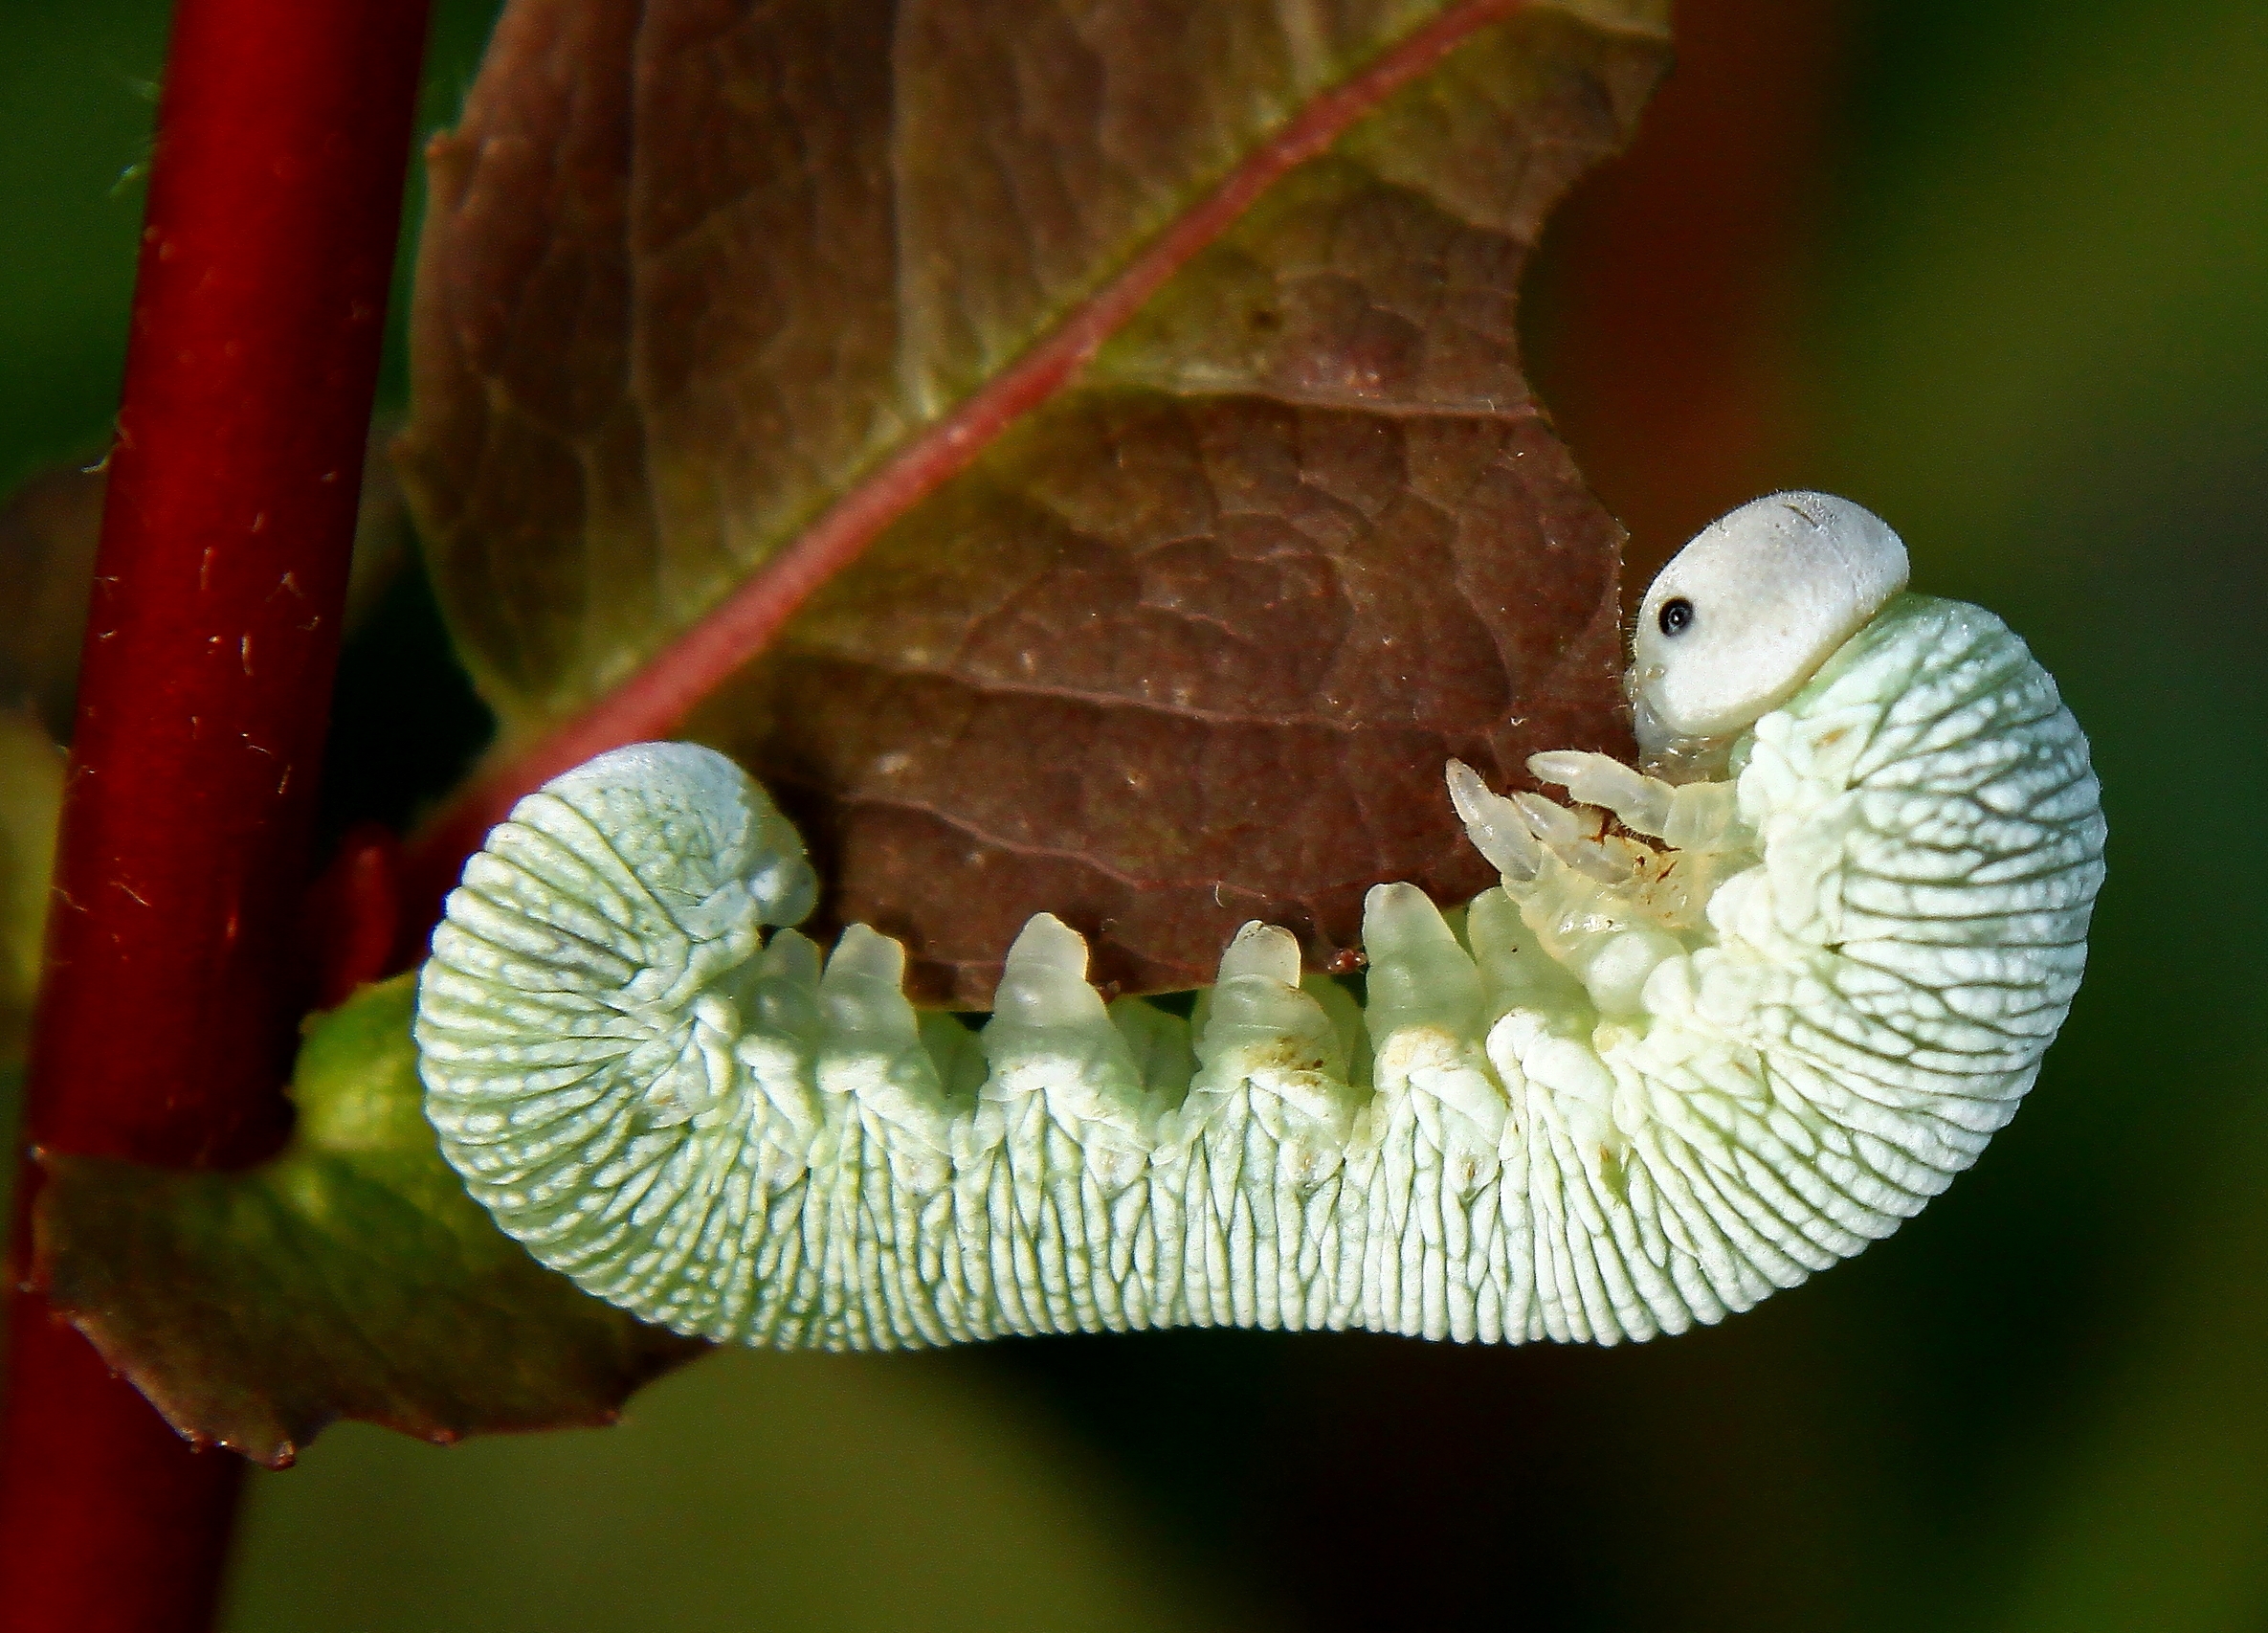
nature, plant, photography, leaf, flower, green, insect, macro, botany, flora, fauna, invertebrate, caterpillar, close up, animals, naturaleza, larva, ggl1, xovesphoto, animales, gphoto, canoneos500d, macro photography, plant stem, moths and butterflies